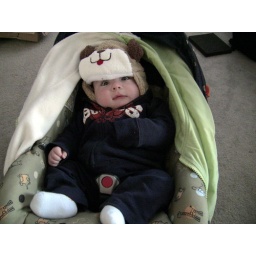
Donovan in the car seat and new hat